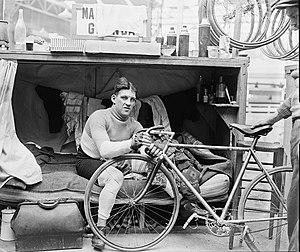
Reginald McNamara, Six jours de Paris au Vél d'hiv
Reggie McNamara, né le 7 novembre 1888, à Grenfell, Nouvelle-Galles du Sud, Australie, mort le 10 octobre 1971 à Belleville, États-Unis est un coureur cycliste sur piste australien, naturalisé américain, spécialisé dans les six jours. Il a été intronisé au Temple de la renommée du cyclisme américain en 2004.